Shaker Heights, Ohio

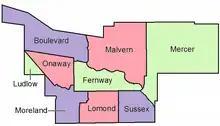
A map of the neighborhoods in Shaker Heights.

Shaker Heights is located at . According to the United States Census Bureau, the city has a total area of , of which is land and is water.